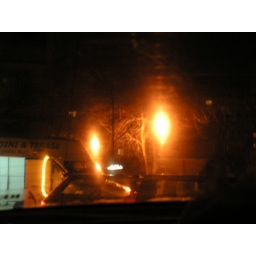
having a claustrophobia attack after a week of sitting in the car part 1